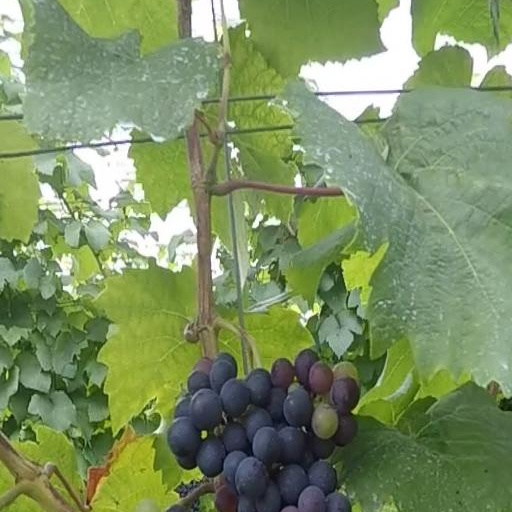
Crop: grape